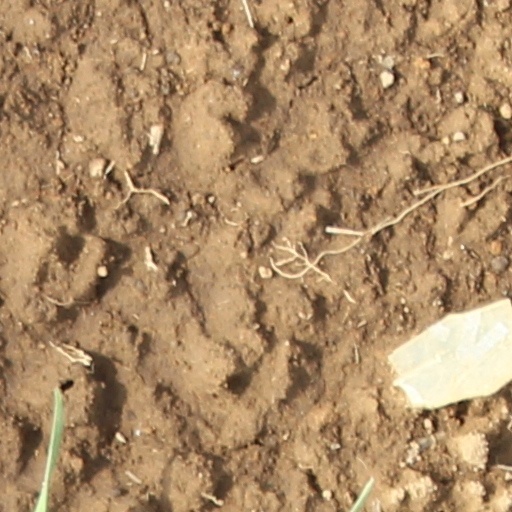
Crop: wheat